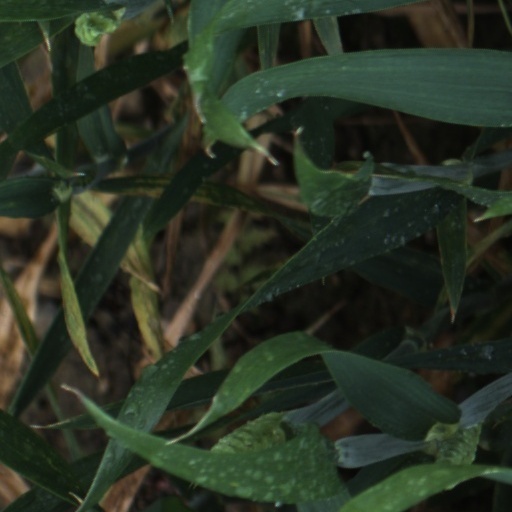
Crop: wheat